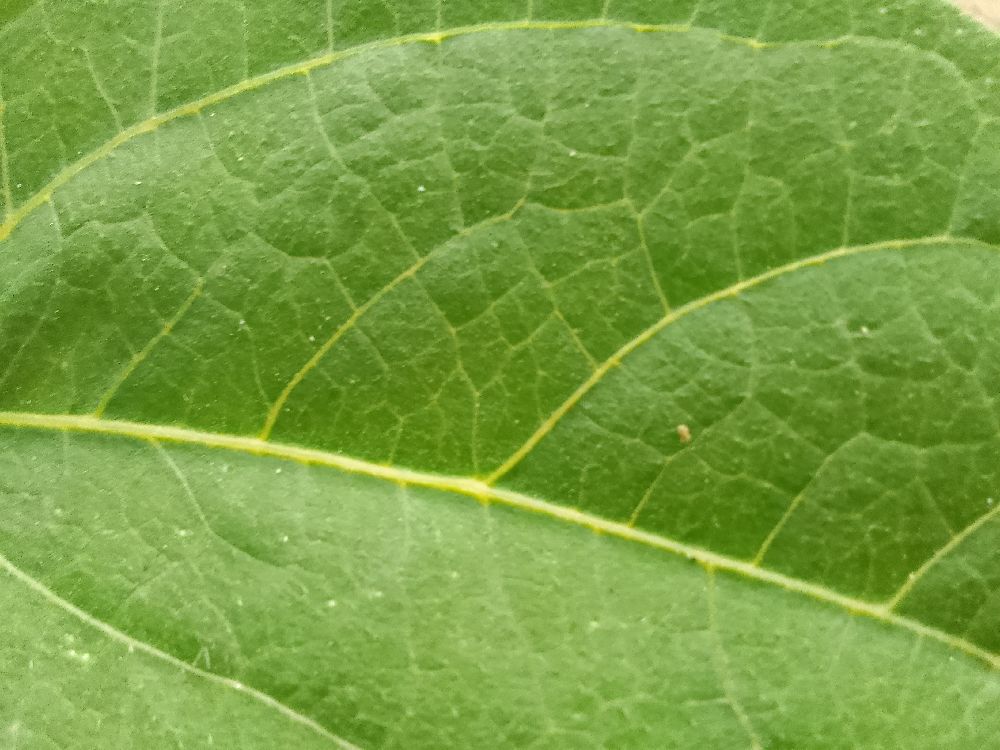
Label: healthy